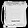
Label: Bag